Exploratorium

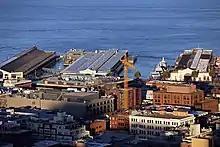
Solar panels are visible on the roof at Pier 15

The design aesthetic for both the Seismic Joint and Seaglass Restaurant was created by designer Olle Lundberg and based on the exhibit "Color of Water". The bar at Seaglass features a specially designed version of Exploratorium artist Shawn Lani’s exhibit "Icy Bodies".